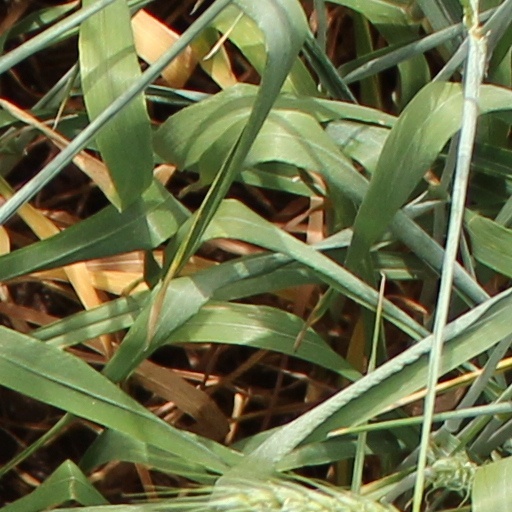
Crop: wheat